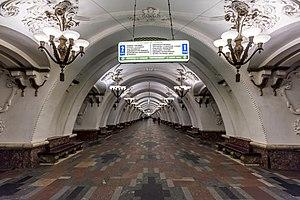
La ligne Arbatsko-Pokrovskaïa est une ligne du métro de Moscou. Elle fut la deuxième ligne de métro à être ouverte à Moscou, et relie aujourd'hui le district d'Izmaïlovo à l'est de la ville, à celui de Stroguino à l'ouest, en passant par le centre-ville. Elle compte à l'heure actuelle 21 stations, et s'étale sur 43,7 kilomètres de long, ce qui en fait la plus longue ligne de la ville.
La liste des stations du métro de Moscou présente les stations des 12 lignes qui composent le métro de Moscou aujourd'hui.